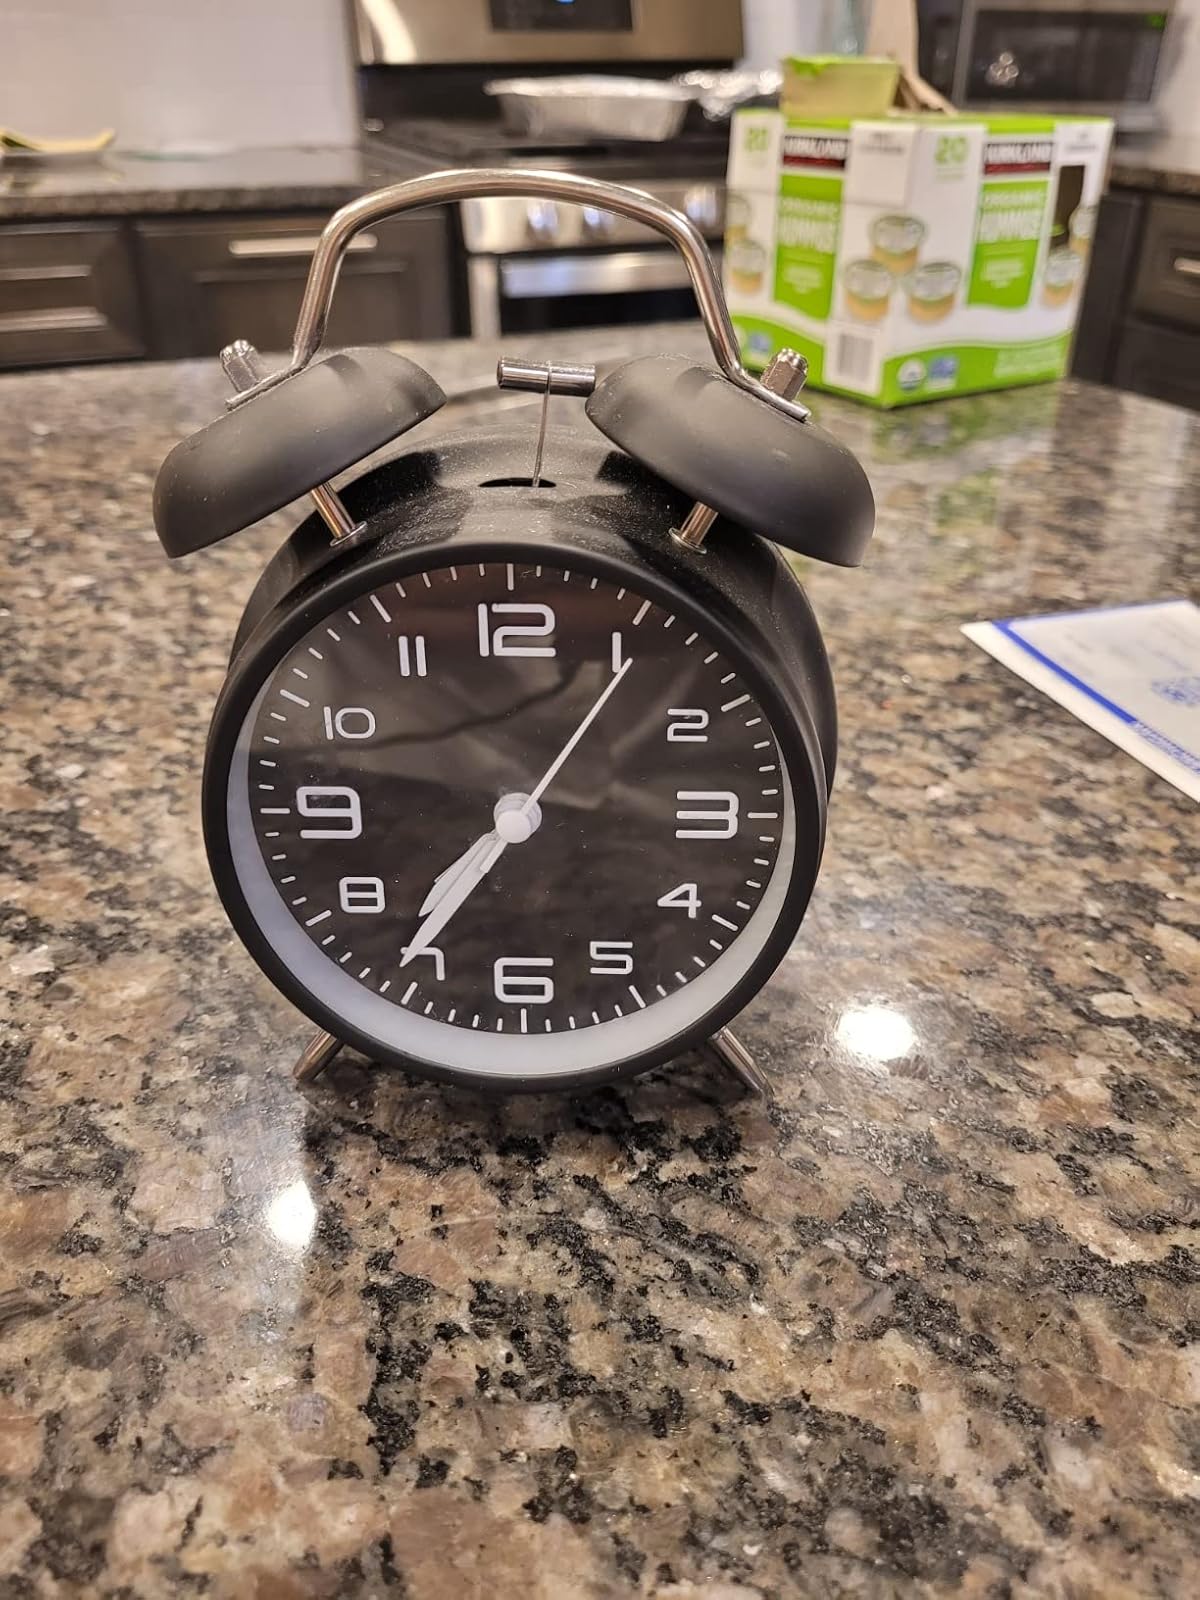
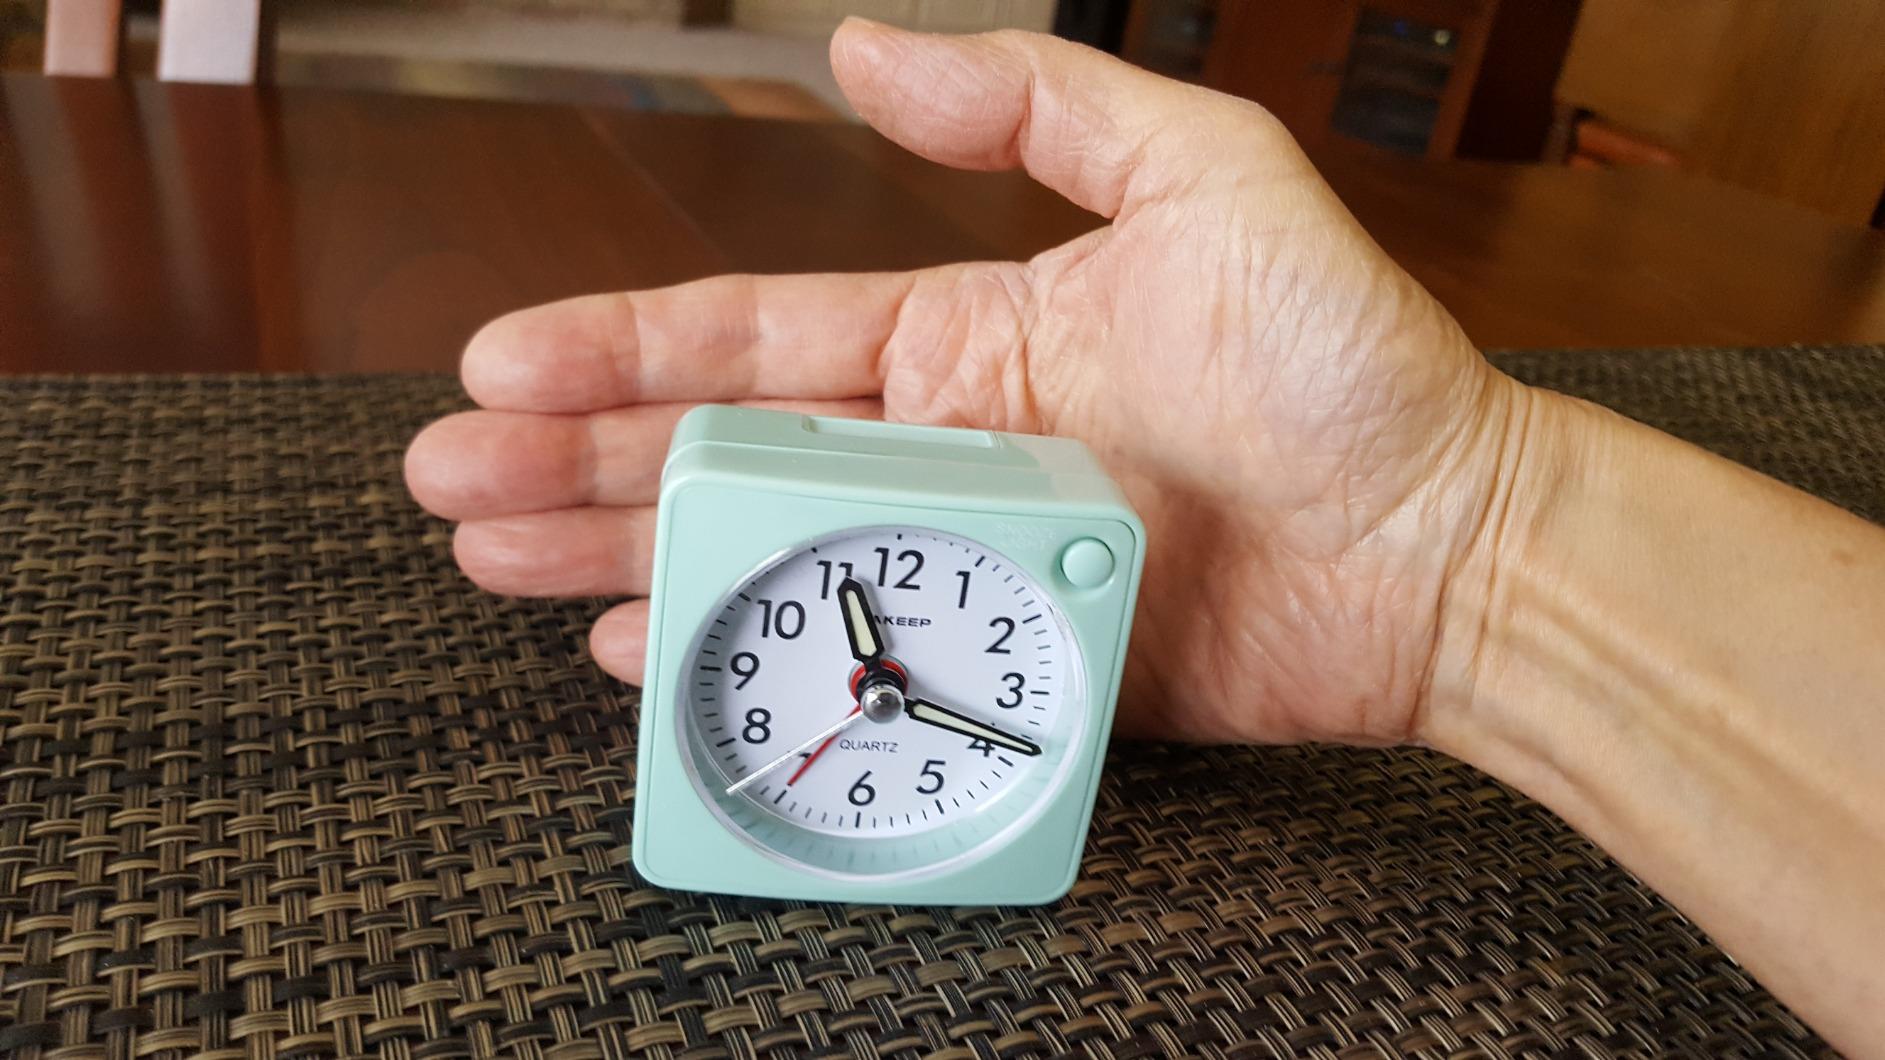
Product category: clock
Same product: no